Barbara Hepworth

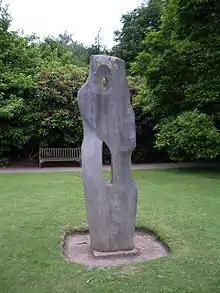
"Monolith-Empyrean", 1953.

Following her studies at the RCA, Hepworth travelled to Florence, Italy, in 1924 on a West Riding Travel Scholarship. Hepworth was also the runner-up for the Prix-de-Rome, which the sculptor John Skeaping won. After travelling with him to Siena and Rome, Hepworth married Skeaping in May 1925 in Florence. In Italy, Hepworth learned how to carve marble from sculptor Giovanni Ardini. Hepworth and Skeaping returned to London in 1926, where they exhibited their works together from their flat. Their son Paul was born in London in 1929. In 1931, Hepworth met and fell in love with abstract painter Ben Nicholson; however, both were still married at the time. Hepworth filed for divorce from Skeaping that year; they were divorced in March 1933.